Grancer Harrison

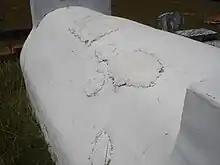
Patched Vandalism in 2011.

Another tale concerning Harrison's grave claimed that Grancer had a large sum of gold buried with him, and still others claimed that he buried gold near the old dance hall. Vandals solved the mystery of the gold in his tomb in 1964 when they blew it open with dynamite. No gold was found and they succeeded only in destroying the tomb and scattering Harrison's skeletal remains.